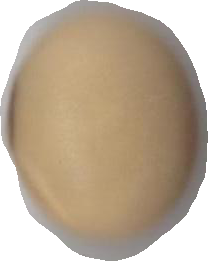
Variety: Anjasmoro